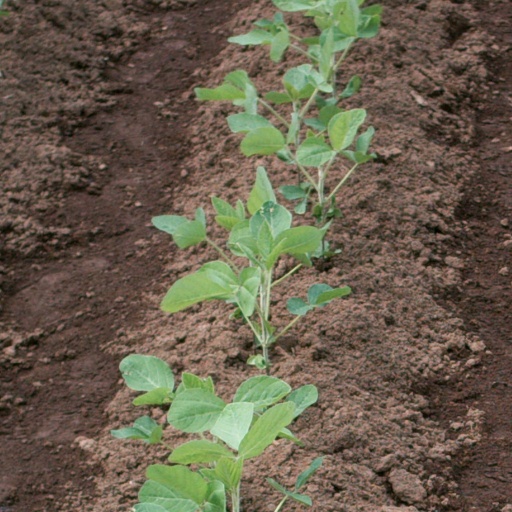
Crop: soybean